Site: brandenburg
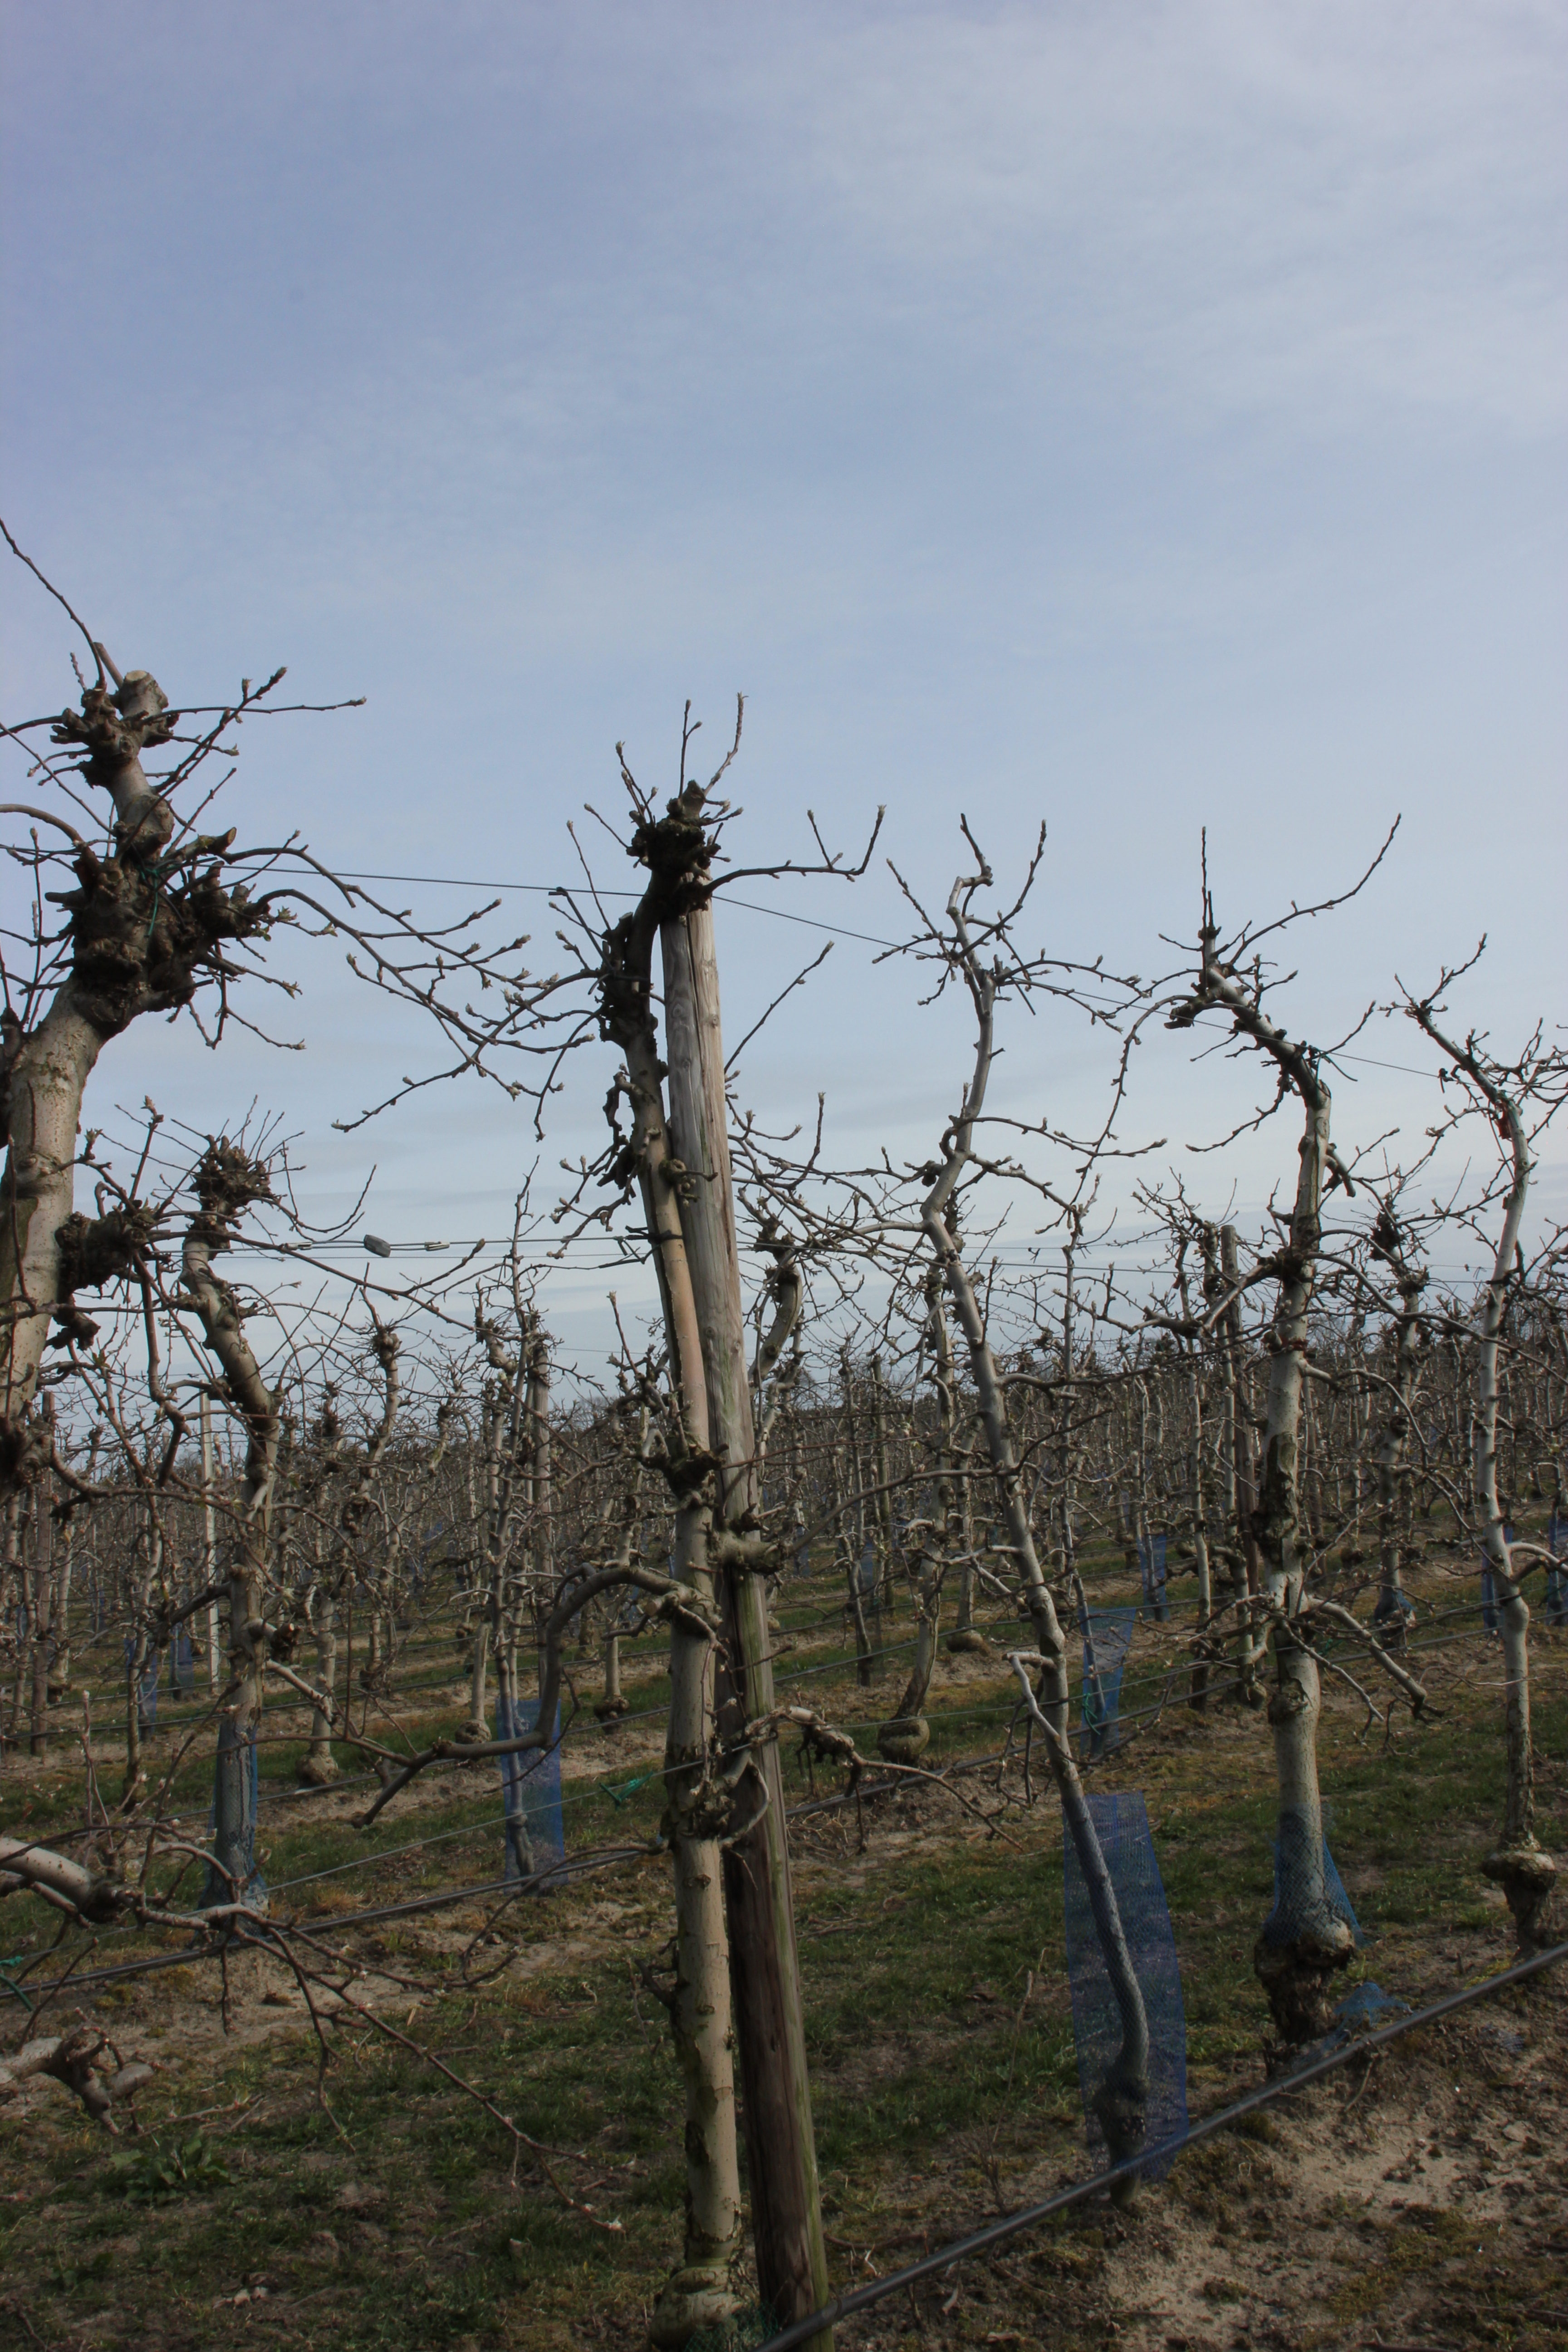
Growth stage (BBCH 54): Inflorescence emergence